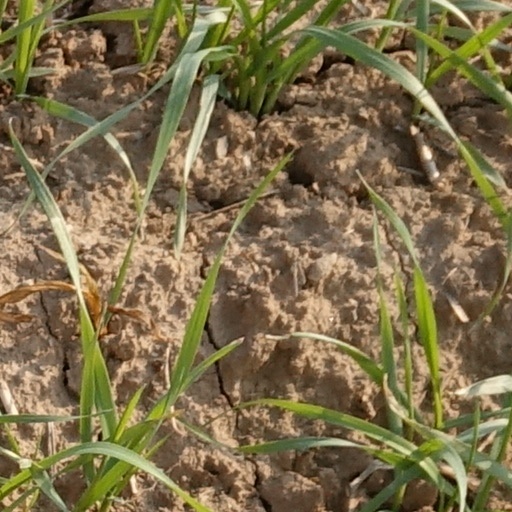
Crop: wheat